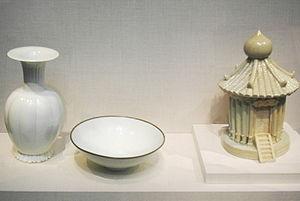
La dynastie Song est une dynastie qui a régné en Chine entre 960 et 1279. Elle a succédé à la période des Cinq Dynasties et des Dix Royaumes et a été suivie par la dynastie Yuan. Il s'agit du premier gouvernement au monde à émettre des billets de banque. Cette dynastie a également vu la première désignation du vrai Nord à l'aide d'une boussole.